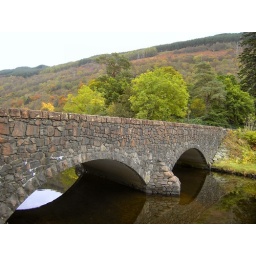
Old stone bridge over a river entering Loch Long.